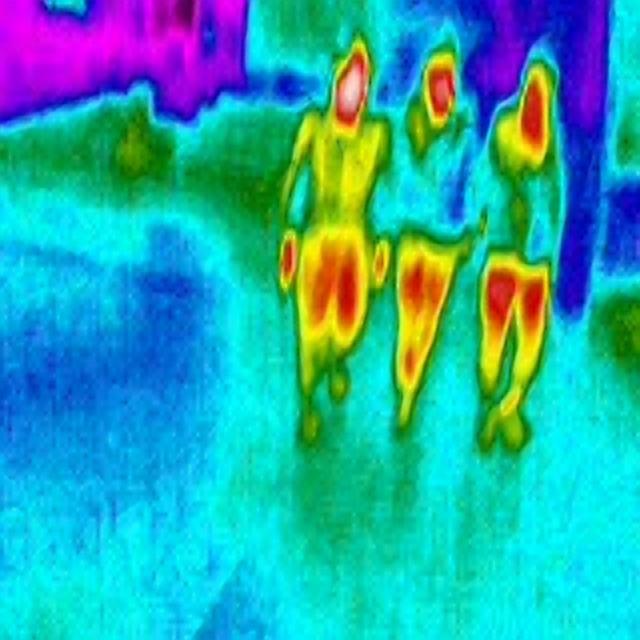
Detected objects:
label: person
label: person
label: person